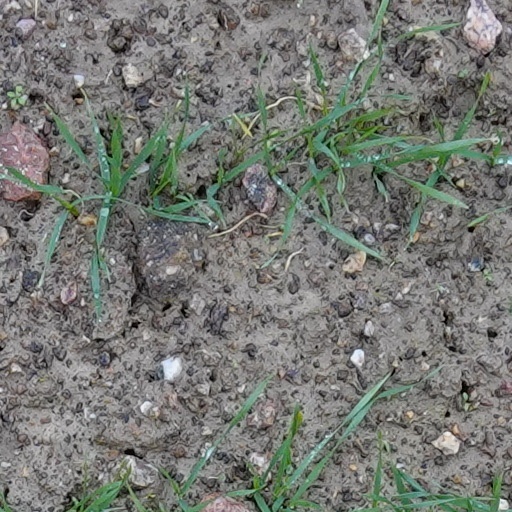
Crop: wheat